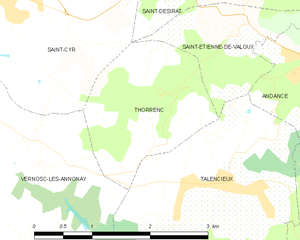
Carte des communes françaises: Thorrenc